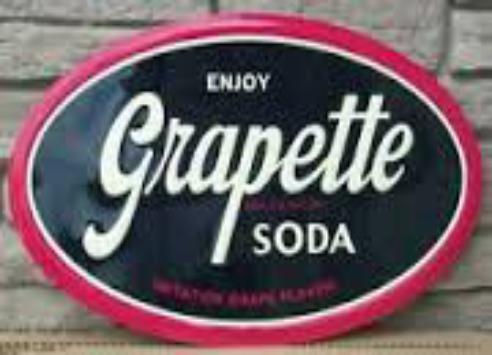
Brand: Grapette
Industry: Food